LNWR Special Tank

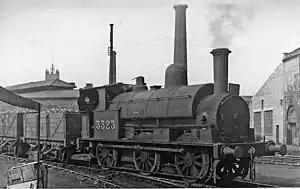
Crewe Works shunter No. 3323 still carrying its LNWR number in May 1948

The London and North Western Railway (LNWR) Special Tank was a class of steam locomotive. They were a saddle tank version of the LNWR DX Goods class. A total of 278 locomotives were built from 1870 onwards, of which five survived to be inherited by British Railways in 1948. These five were in departmental stock: